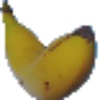
Label: Banana 1